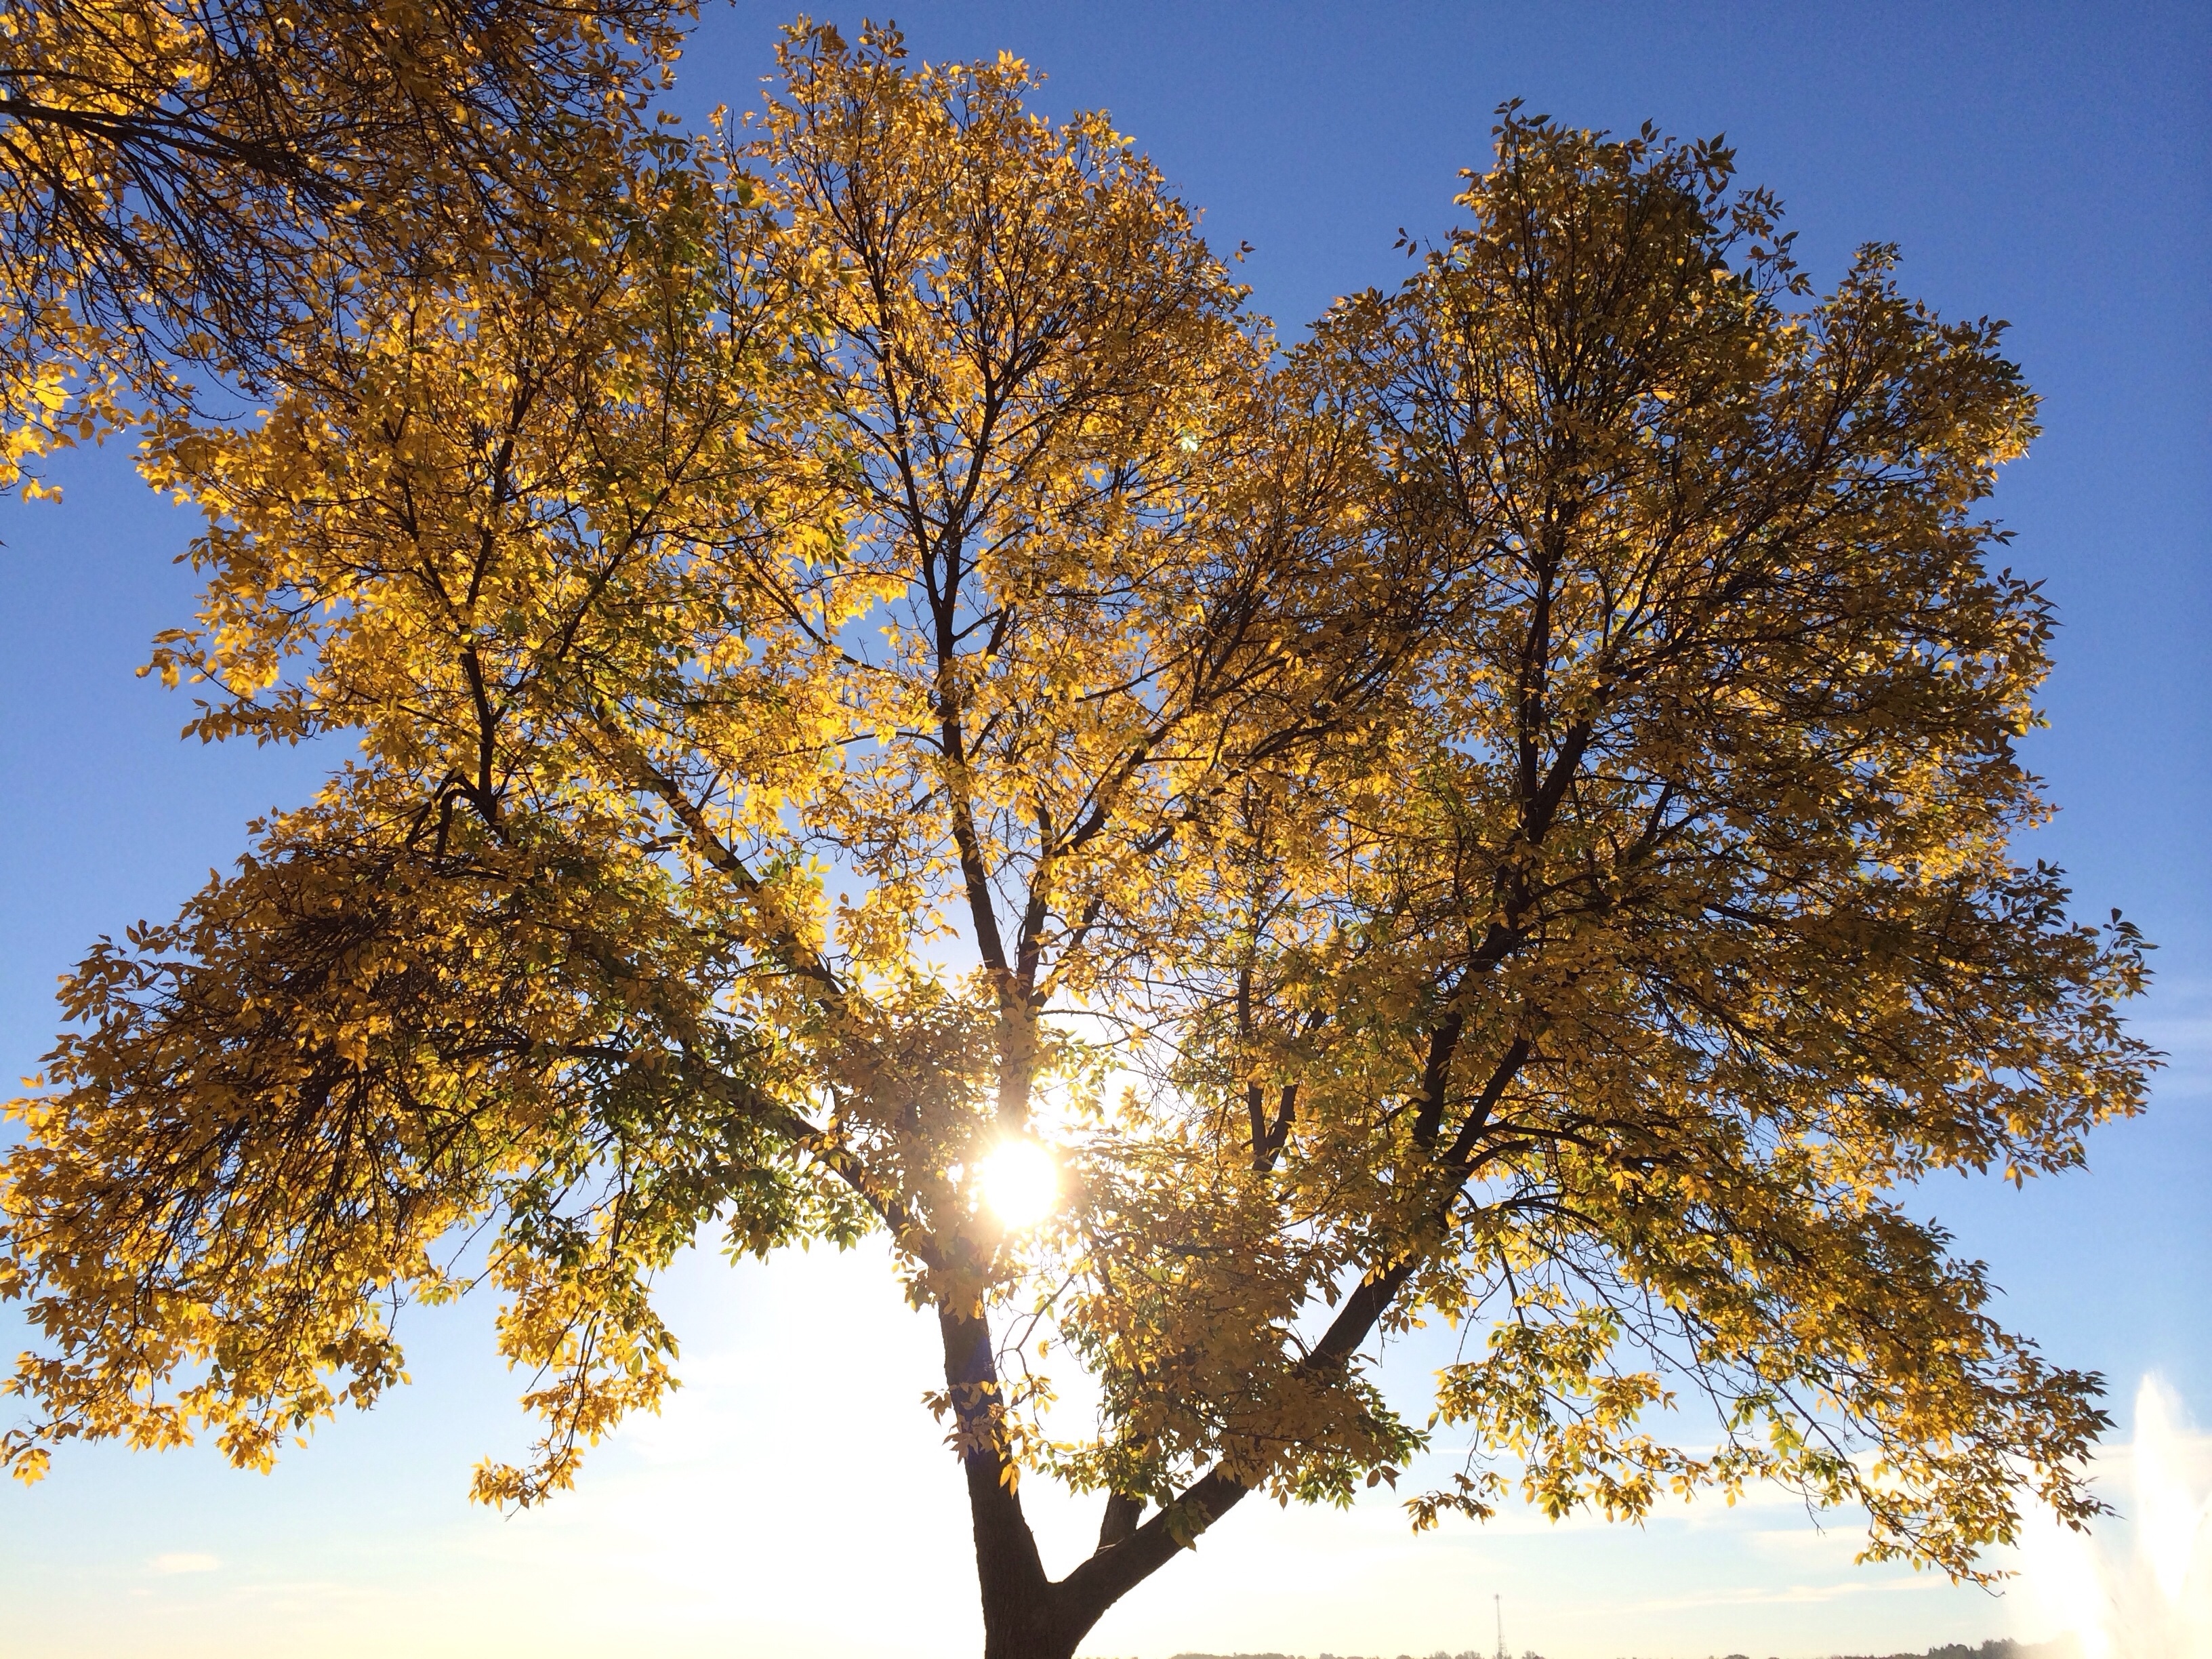
tree, branch, plant, sky, sunlight, leaf, birch, autumn, season, deciduous, grove, flowering plant, maidenhair tree, woody plant, land plant